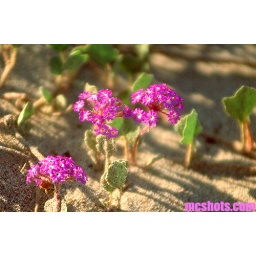
sand dune flowers in ventura county